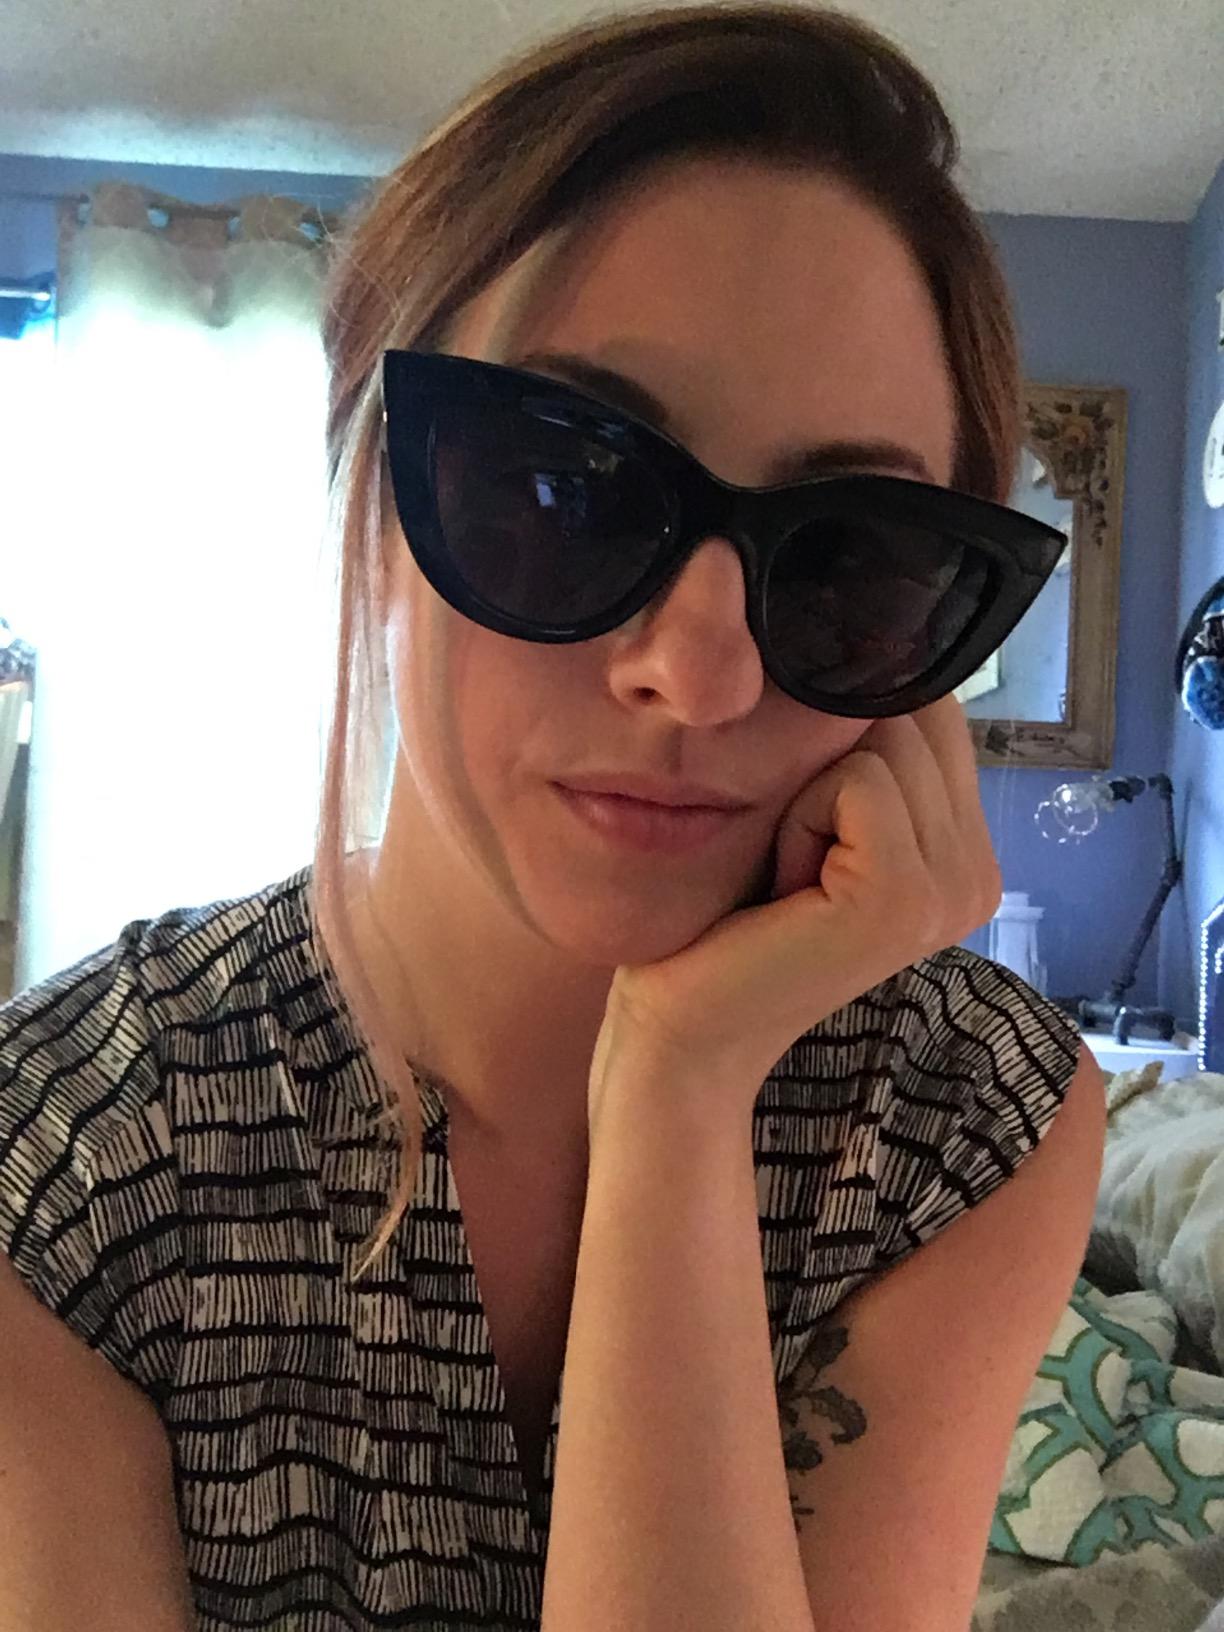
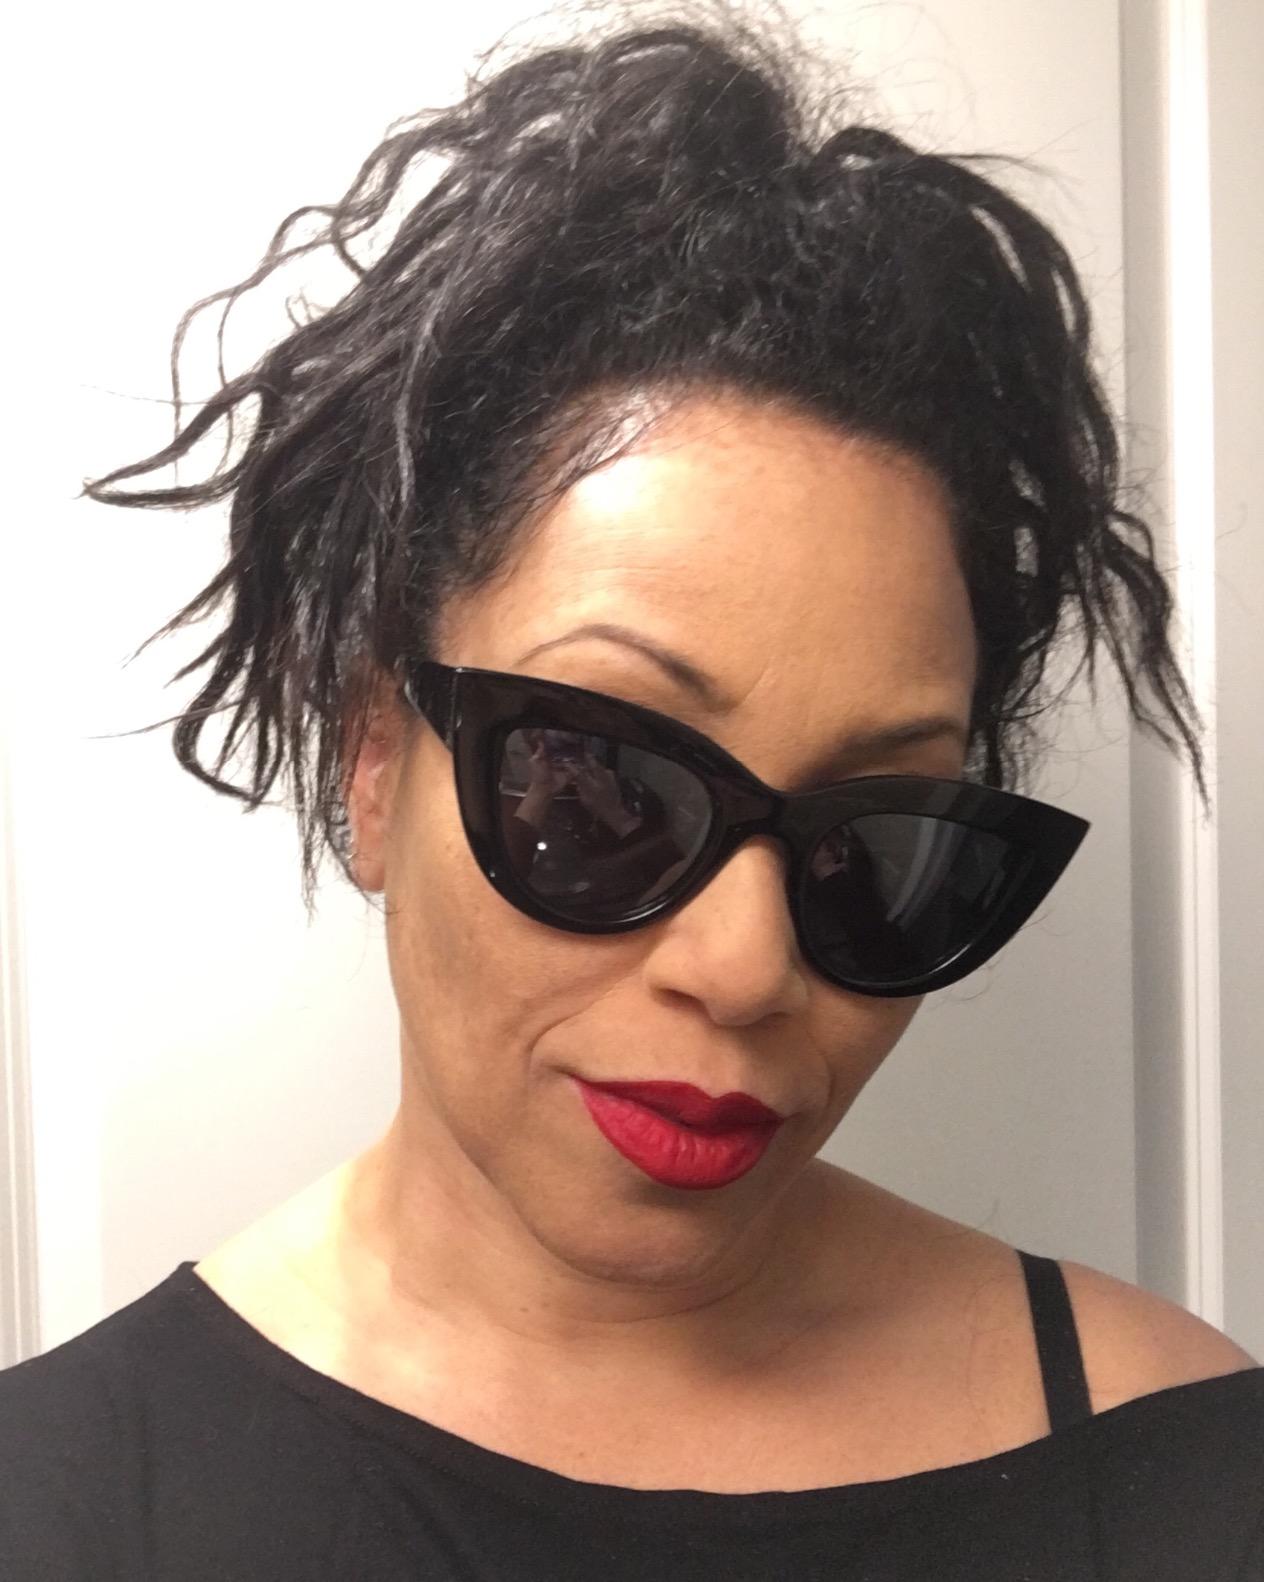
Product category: accessories_sunglasses
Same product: yes